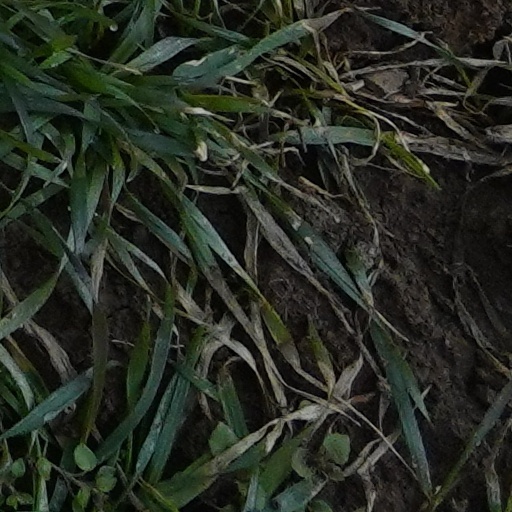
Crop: wheat